Berber tribes

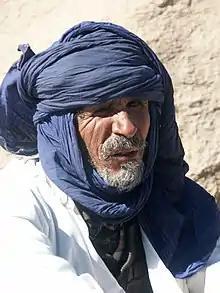
Tuareg from the Hoggar

The Haha or Ihahan is a tribal confederation in the region between Essaouira and Agadir. They are made up of the following tribes: